Regan Gentry

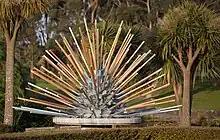
"Splayed" (2011), a galvanised steel sculpture at the Auckland Botanic Gardens

An early career piece was "Foot in the Door", which has become an ongoing project to document the installation of a foot long ruler into the door of galleries across New Zealand. As the number of galleries that have allowed the artist to put ‘a foot in the door’ increases, so has the artist's reputation.